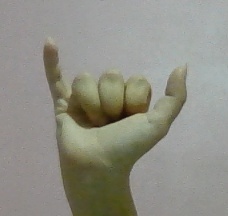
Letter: ya